Colony Historic District

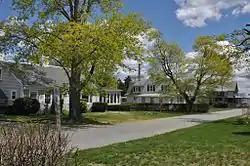
Houses on Mattapoisett Avenue

The Colony Historic District is a historic district at Gardner's Neck and Mattapoisett Roads at Mt. Hope Bay in Swansea, Massachusetts. It includes seven summer cottages, most of which line Mattapoisett Road, which were built mainly between 1896 and 1930. Architecturally, these cottages are all in Shingle or Colonial Revival, and are representative of the summer resort development of Swansea around the turn of the 20th century.